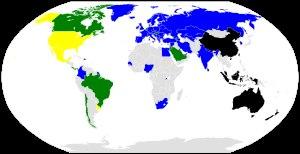
Le 911 est un numéro d'appel d'urgence nord-américain depuis 1968. Il fait partie du plan de numérotation nord-américain et est l'un des huit codes N11.
Le 112 est le numéro de téléphone réservé aux appels d’urgence et valide dans l’ensemble de l’Union européenne.
Dans le langage courant, les urgences sont le service d'un hôpital qui s'occupe de recevoir les malades et les blessés qui se présentent d'eux-mêmes, ou qui sont amenés par les services de secours. Dans la pratique, il existe tout un réseau mis en œuvre pour parer aux urgences médicales.
Les numéros d'appel d'urgence sont des numéros de téléphone permettant de joindre les secours publics vingt-quatre heures sur vingt-quatre et sept jours sur sept. Ce sont en général des numéros courts et gratuits.